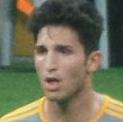
Age: 19